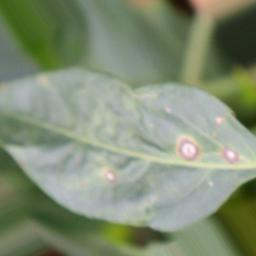
Label: cercospora